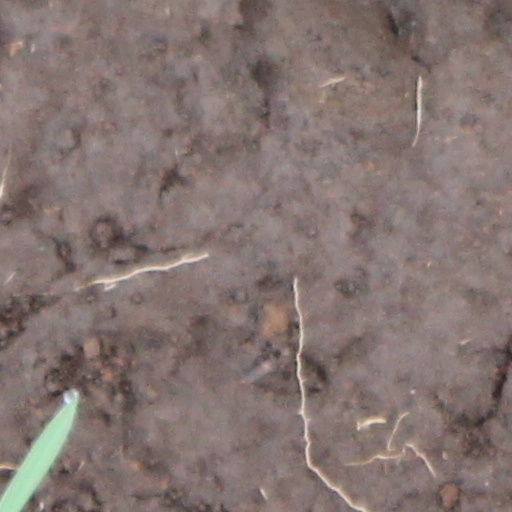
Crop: wheat